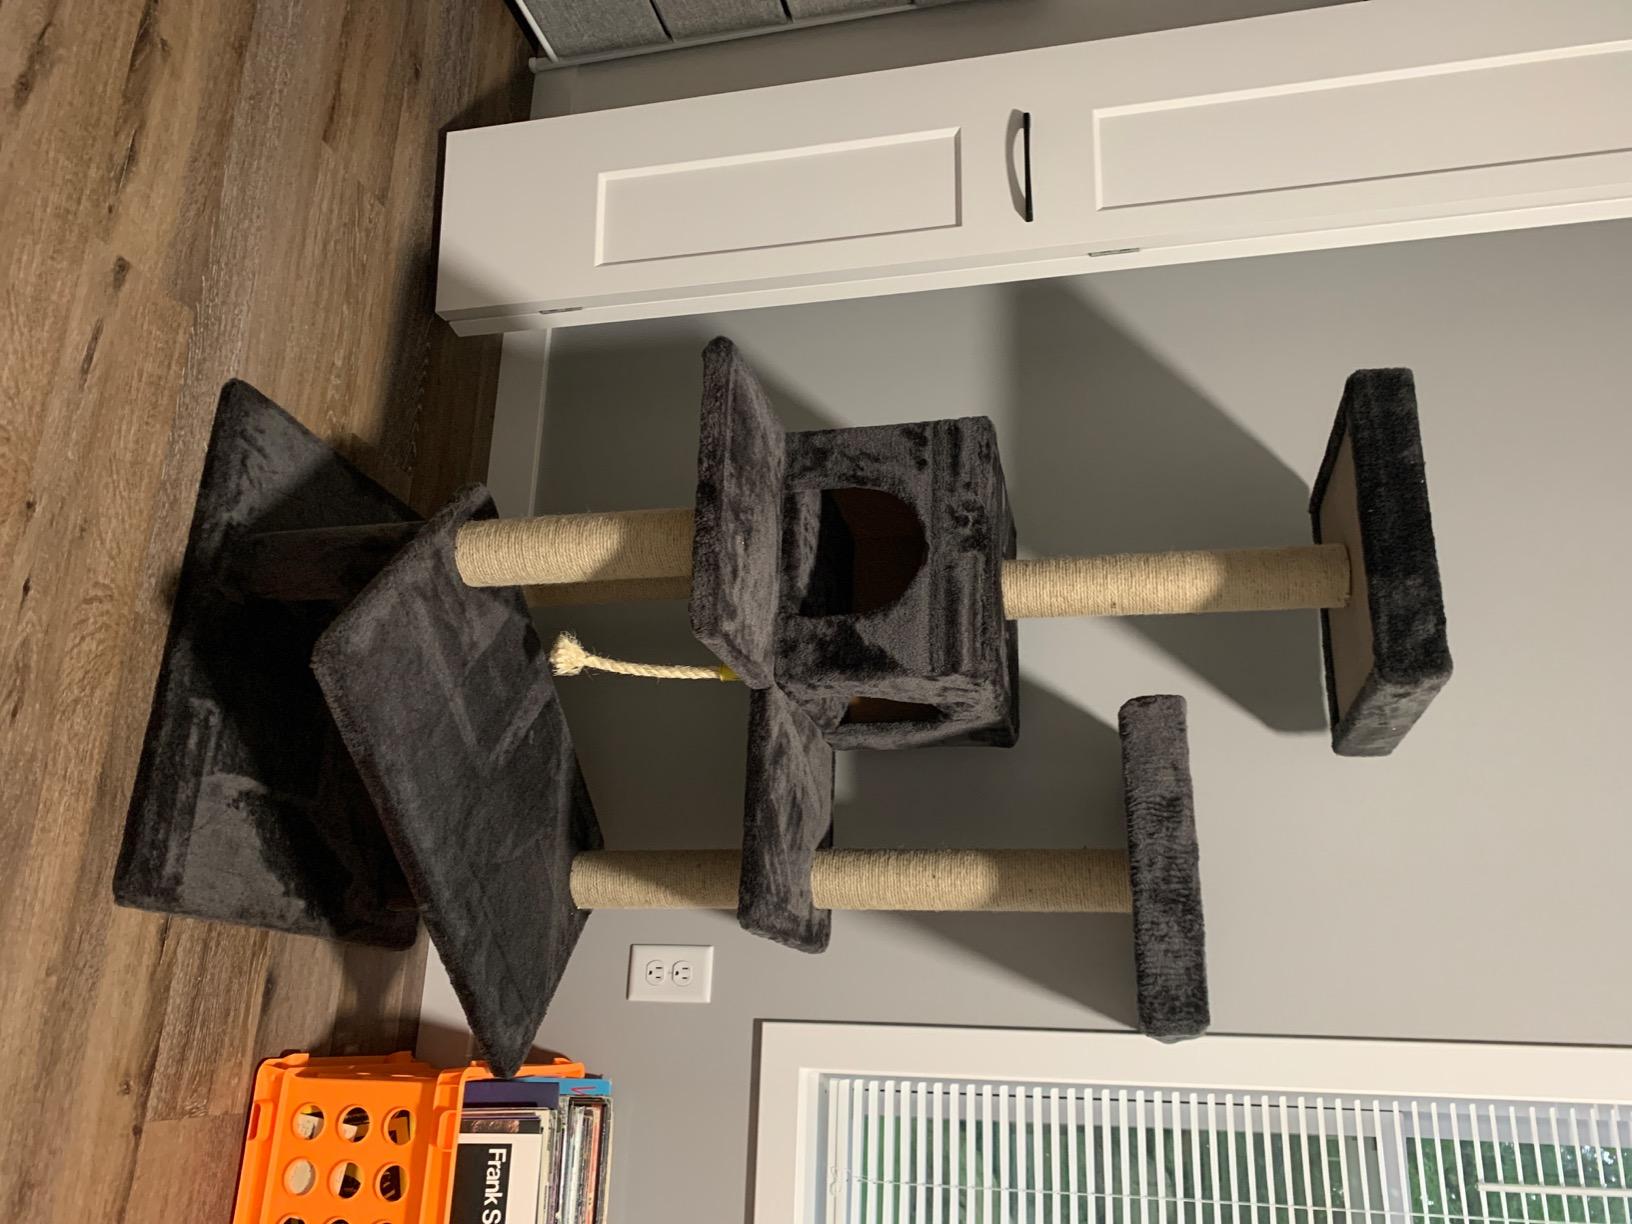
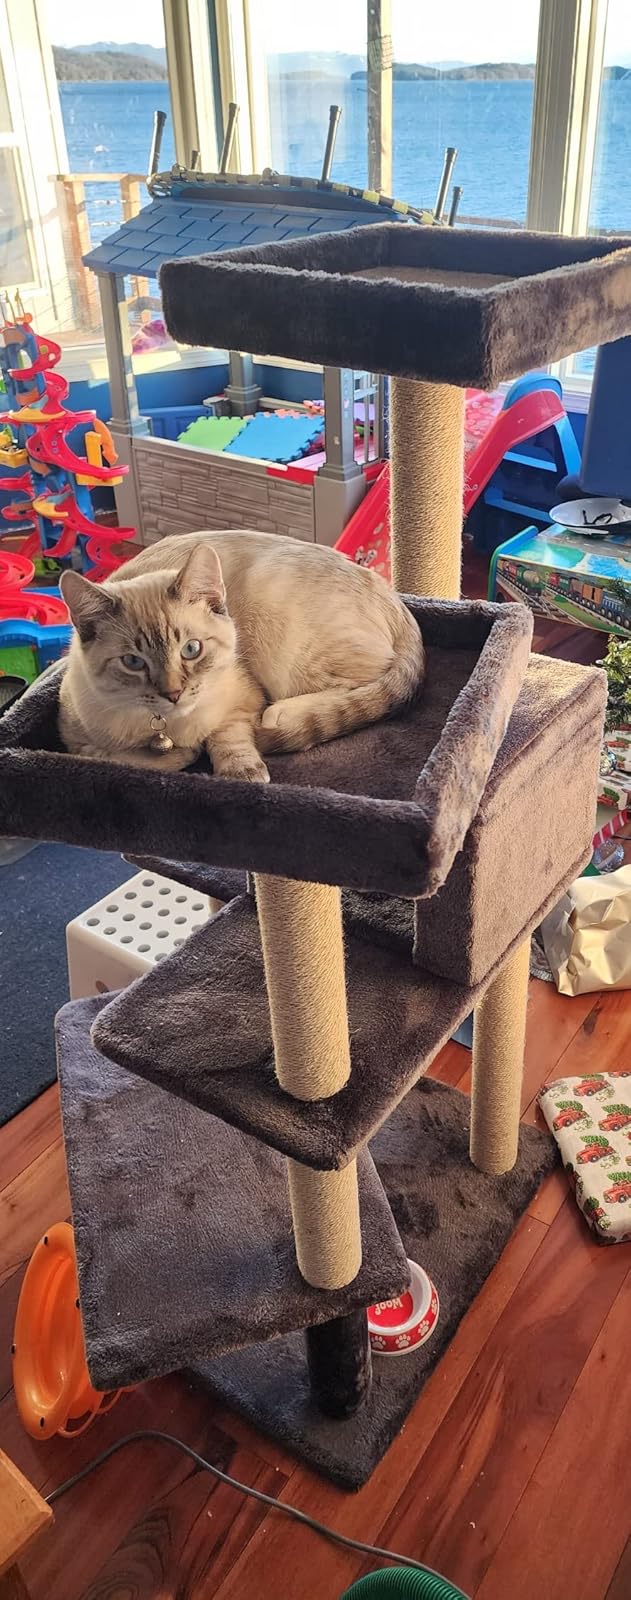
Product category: items_cat tree
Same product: yes